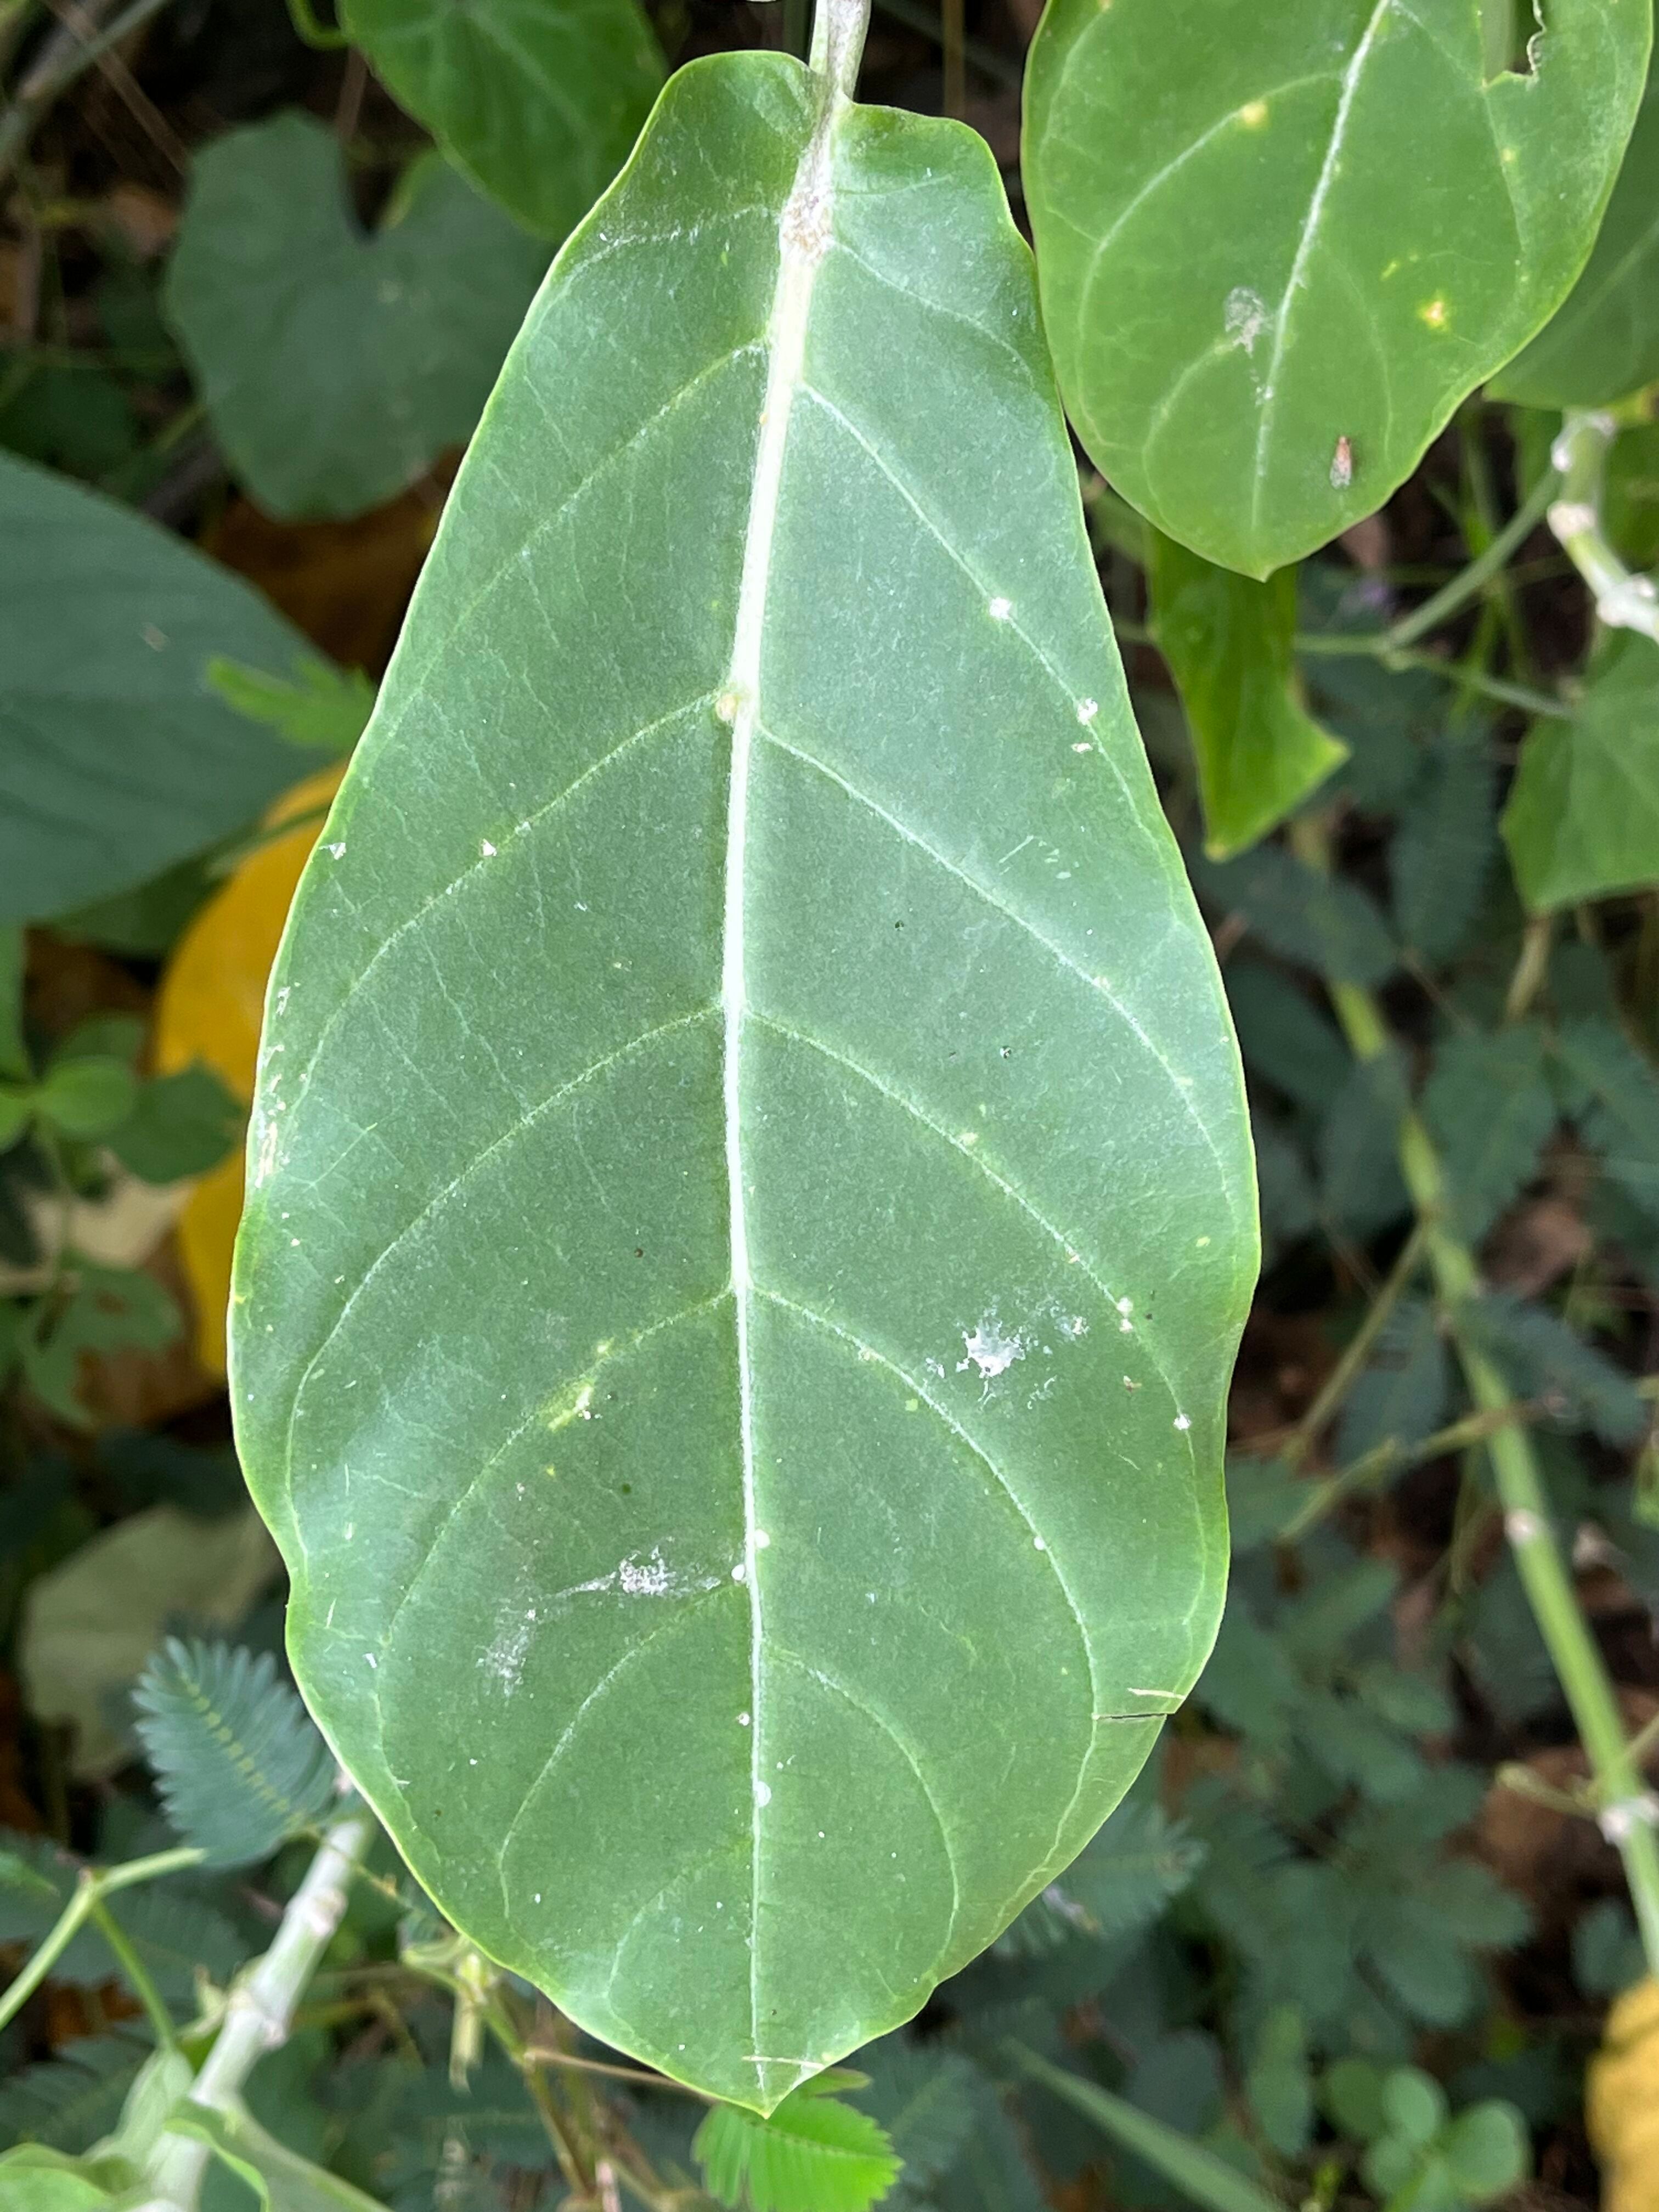
Plant species: calotropis-gigantea